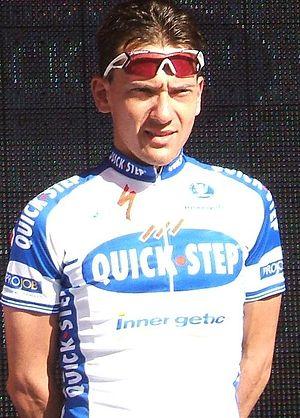
Francesco Reda est un coureur cycliste italien, professionnel entre 2007 et 2015. Contrôle positif à l'EPO après avoir terminé vice-champion d'Italie sur route, il est suspendu 8 ans.